Rogerian argument

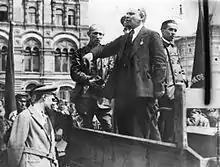
Lenin, the Russian revolutionary and political theorist: Rapoport called him a frequent user of the of persuading people through "explaining away" their beliefs.

The represents people as consciously espousing beliefs that are produced by unconscious or hidden motives that are unknown to them; changing people's beliefs—and changing any behaviors that are caused by those beliefs—requires revealing the hidden motives. Rapoport considered this strategy to be at the core of Freudian psychoanalysis but also to be present in any other kind of analysis that aims to change people's minds or behaviors by explaining how their beliefs or discourse are a product of hidden motives or mechanisms. Rapoport mentioned his own teaching as one example of this strategy, in situations where his students' resistance to new knowledge was dissolved by the teacher pointing out how the students' opposing preconceptions were caused by the students' memories of prior experiences that were illusory or irrelevant to the new knowledge. Another of Rapoport's examples was a certain kind of Marxist class analysis, used repeatedly by Lenin, in which the ideals of liberal intellectuals are "explained away" by Marxists as nothing more than a rationalization of the liberals' unconscious motive to preserve their social class position in a capitalist economic system. Such "explaining away" or "debunking" of people's beliefs and behaviors may work, Rapoport said, when there is "a complete trust placed by the target of persuasion in the persuader", as sometimes occurs in teaching and psychotherapy. But such complete trust is unlikely in most conflict situations, and the strategy can often be turned back against someone who is trying to use it: "It has been used by anti-Communists on the Communists (clothed in Freudian terminology) as well as by the Communists on the anti-Communists (clothed in Marxist terminology)."